Tetragonula iridipennis

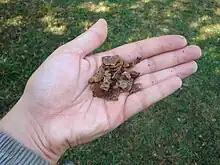
"Tetragonula iridipennis" propolis

While "T. iridipennis" gathers propolis to reinforce its nest, people have harvested it for supposed pharmacological activities. Some samples of propolis have been found to exhibit antibacterial and antiviral properties.